Dong Thap University

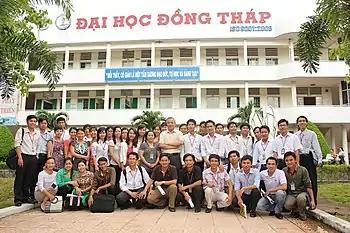

The school offers 32 undergraduate major and 6 graduate degrees. In 2016, the rectors claimed that 92% of the school's lecturers held postgraduate qualifications.